Second Schleswig War

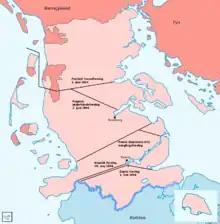
Partition Plans 1864

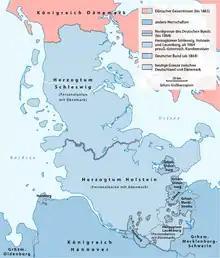
Map of the territorial changes, without the royal Danish enclaves (German)

Prince Friedrich Karl of Prussia became supreme commander of the Austro-Prussian allied army and conquered Jutland.